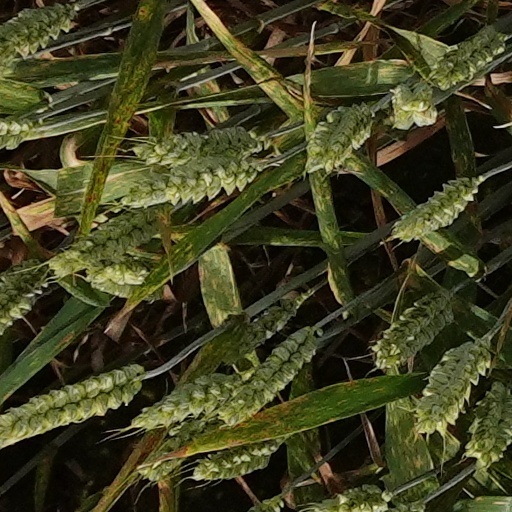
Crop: wheat